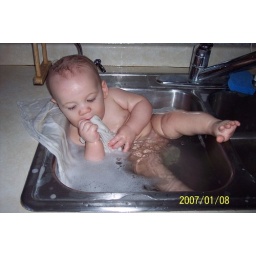
last bath in the kitchen sink